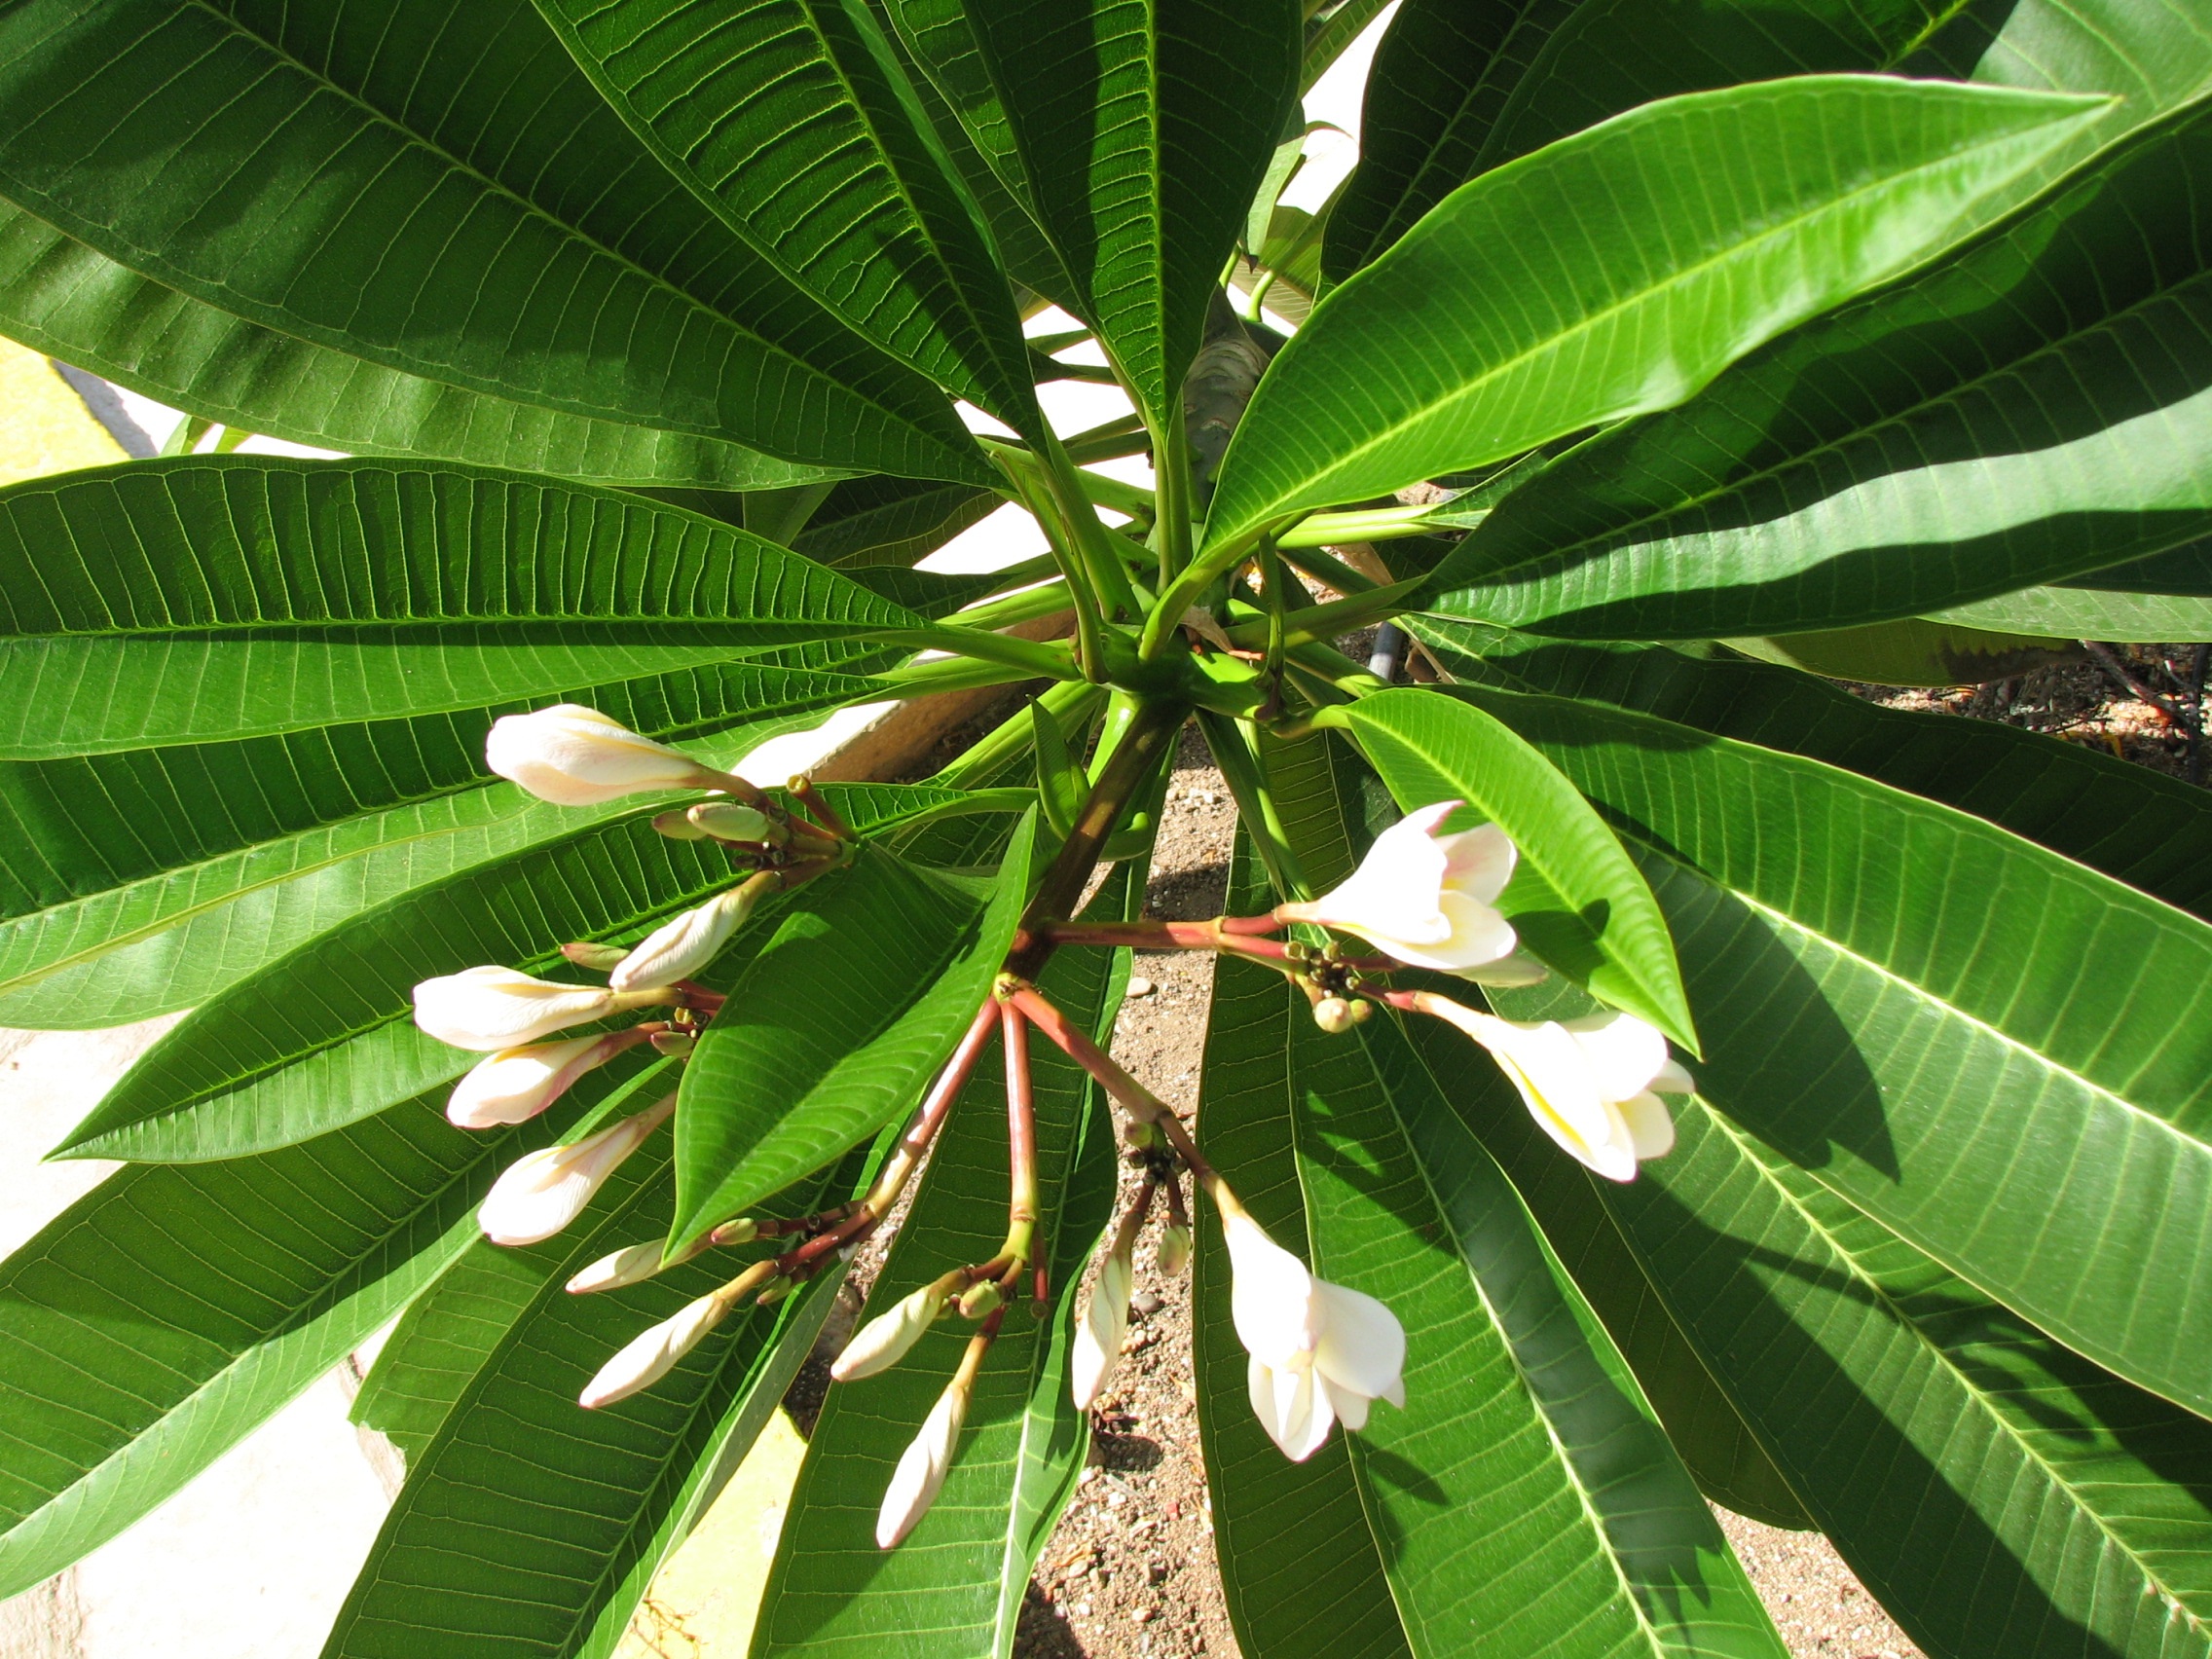
tree, nature, plant, fruit, leaf, flower, bush, food, green, produce, evergreen, botany, plants, shrub, flowering plant, woody plant, land plant, arecales, palm family, fringi pini